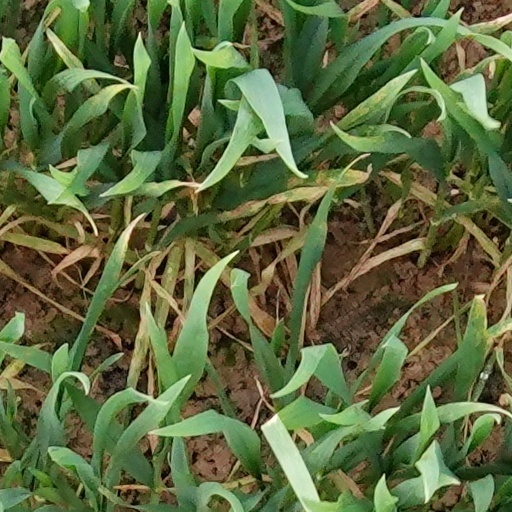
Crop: wheat